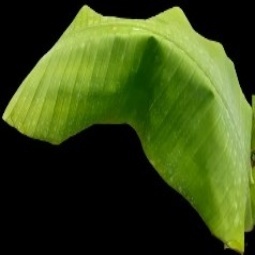
Label: Calcium